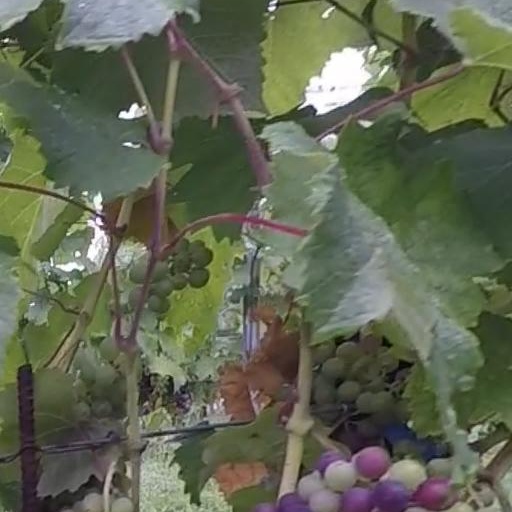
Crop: grape